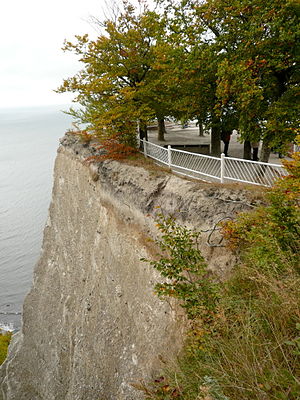
Königsstuhl (Rügen)
Königsstuhl er en 118 meter høj kridtstensformation i nationalparken Nationalpark Jasmund på den Tyskland ø Rügen. Den befinder sig 7 km nord for Sassnitz og 4 km sydøst for Lohme. Fra en parkeringsplade i bydelen Hagen ved Lohme går der med jævne mellemrum busser ud til besøgscenteret Nationalpark-Zentrum Königsstuhl. Der skal betales ca. 13 euro inklusive busbillet for adgang til centeret og dermed adgangen til Königsstuhl. Omkring 300.000 gæster besøger hvert år Königsstuhl, hvor man fra en udsigtsplatform kan nyde udsigten til klinterne og Østersøen. Foruden det 2.000 m² store udstillingsareal er der 3 hektar nationalpark. Centeret har udstillinger om f.eks. om livet under jorden og kridthavets oprindelse og en biograf. Hvis man ikke vil besøge centeret kan man gratis fra det lidt mod syd beliggende udsigtspunkt Victoria-Sicht se Königsstuhl.